Sky position (RA, Dec in degrees): 179.522, 3.304
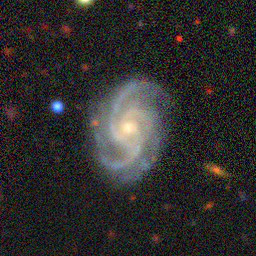
Galaxy morphology: Unbarred Loose Spiral Galaxies